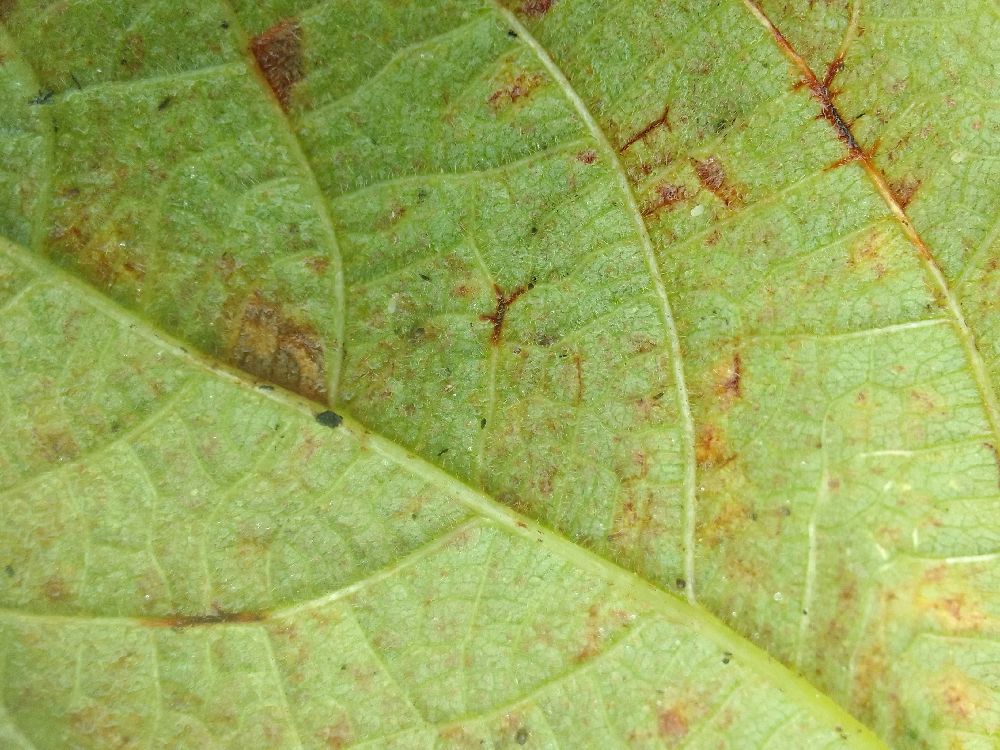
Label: anthracnose